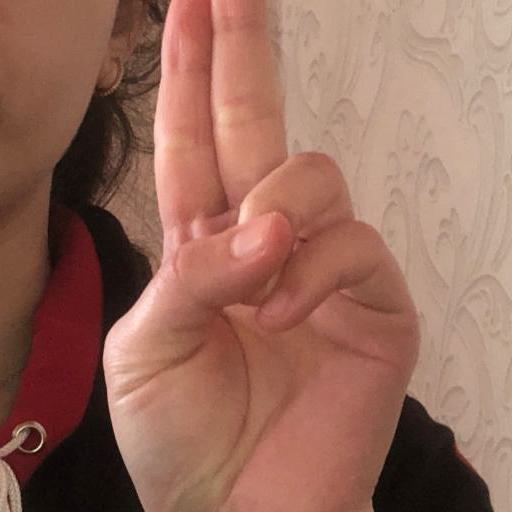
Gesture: two_up